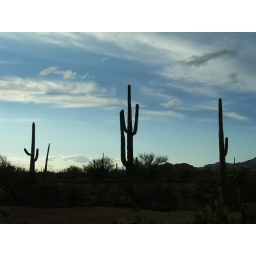
This is a one in a million, out of the passenger seat of the rental car shot.